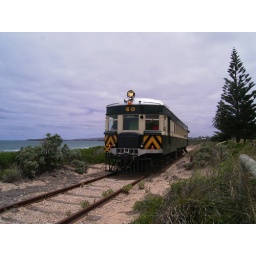
old rail car with ocean in the background, boomers beach south australia